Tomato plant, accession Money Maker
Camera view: horizontal (90 deg, fisheye); turntable rotation: 300 degrees
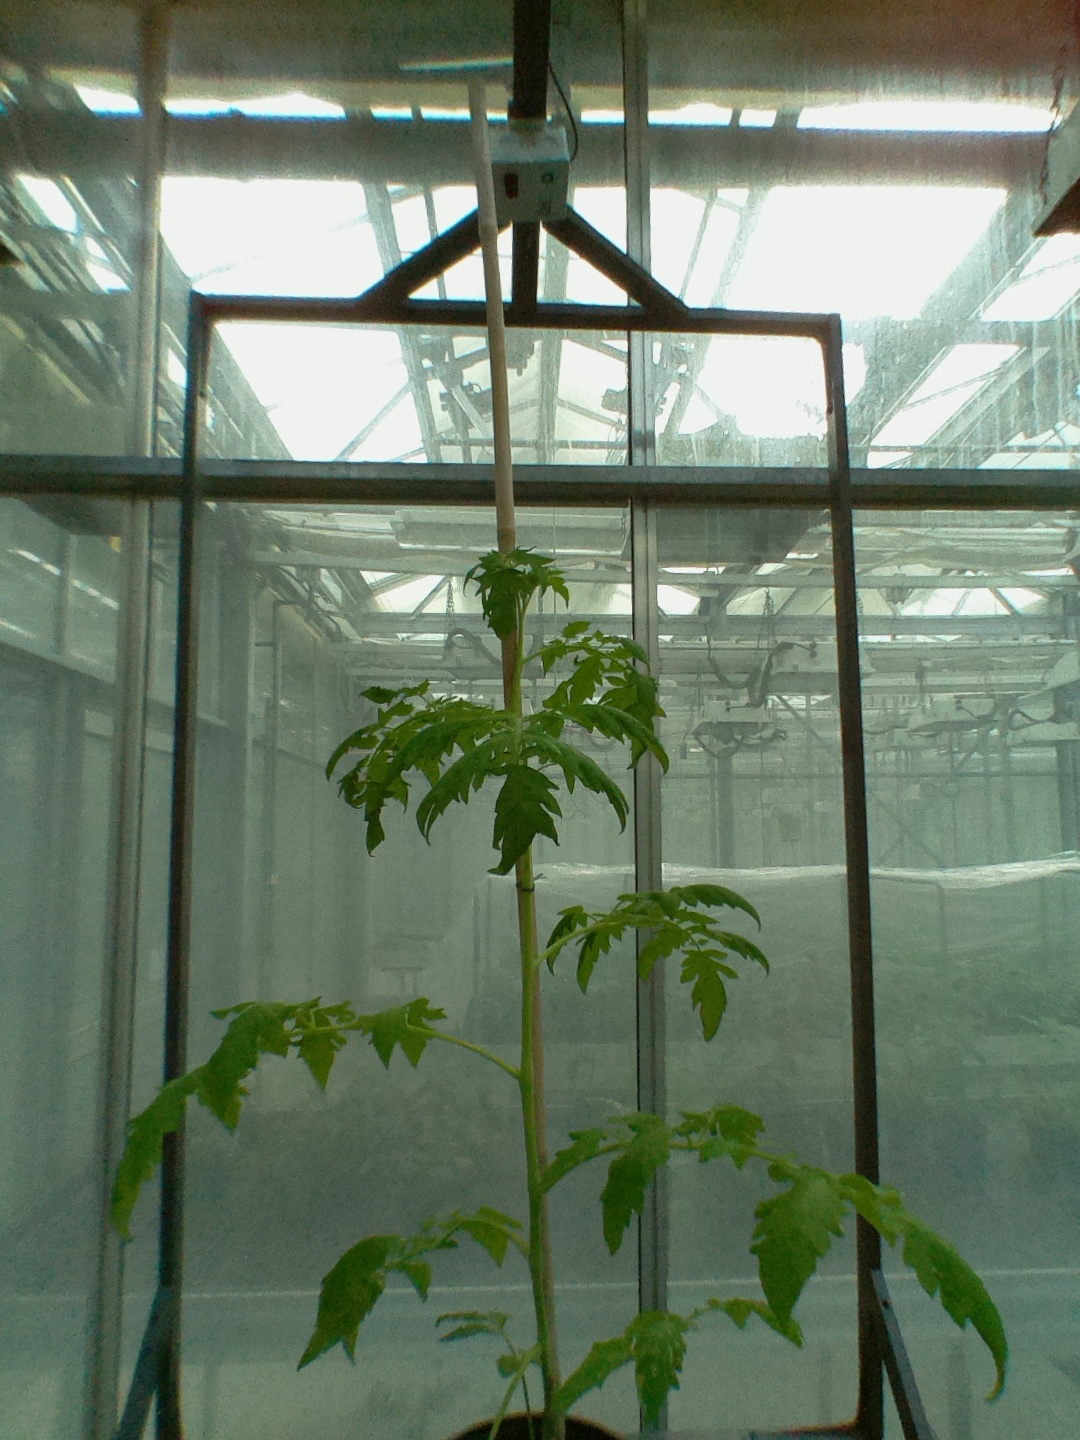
BBCH growth stage 15: 10 of true leaves visible